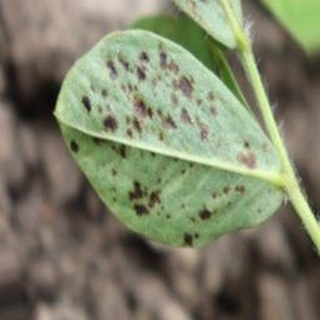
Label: groundnut_rust